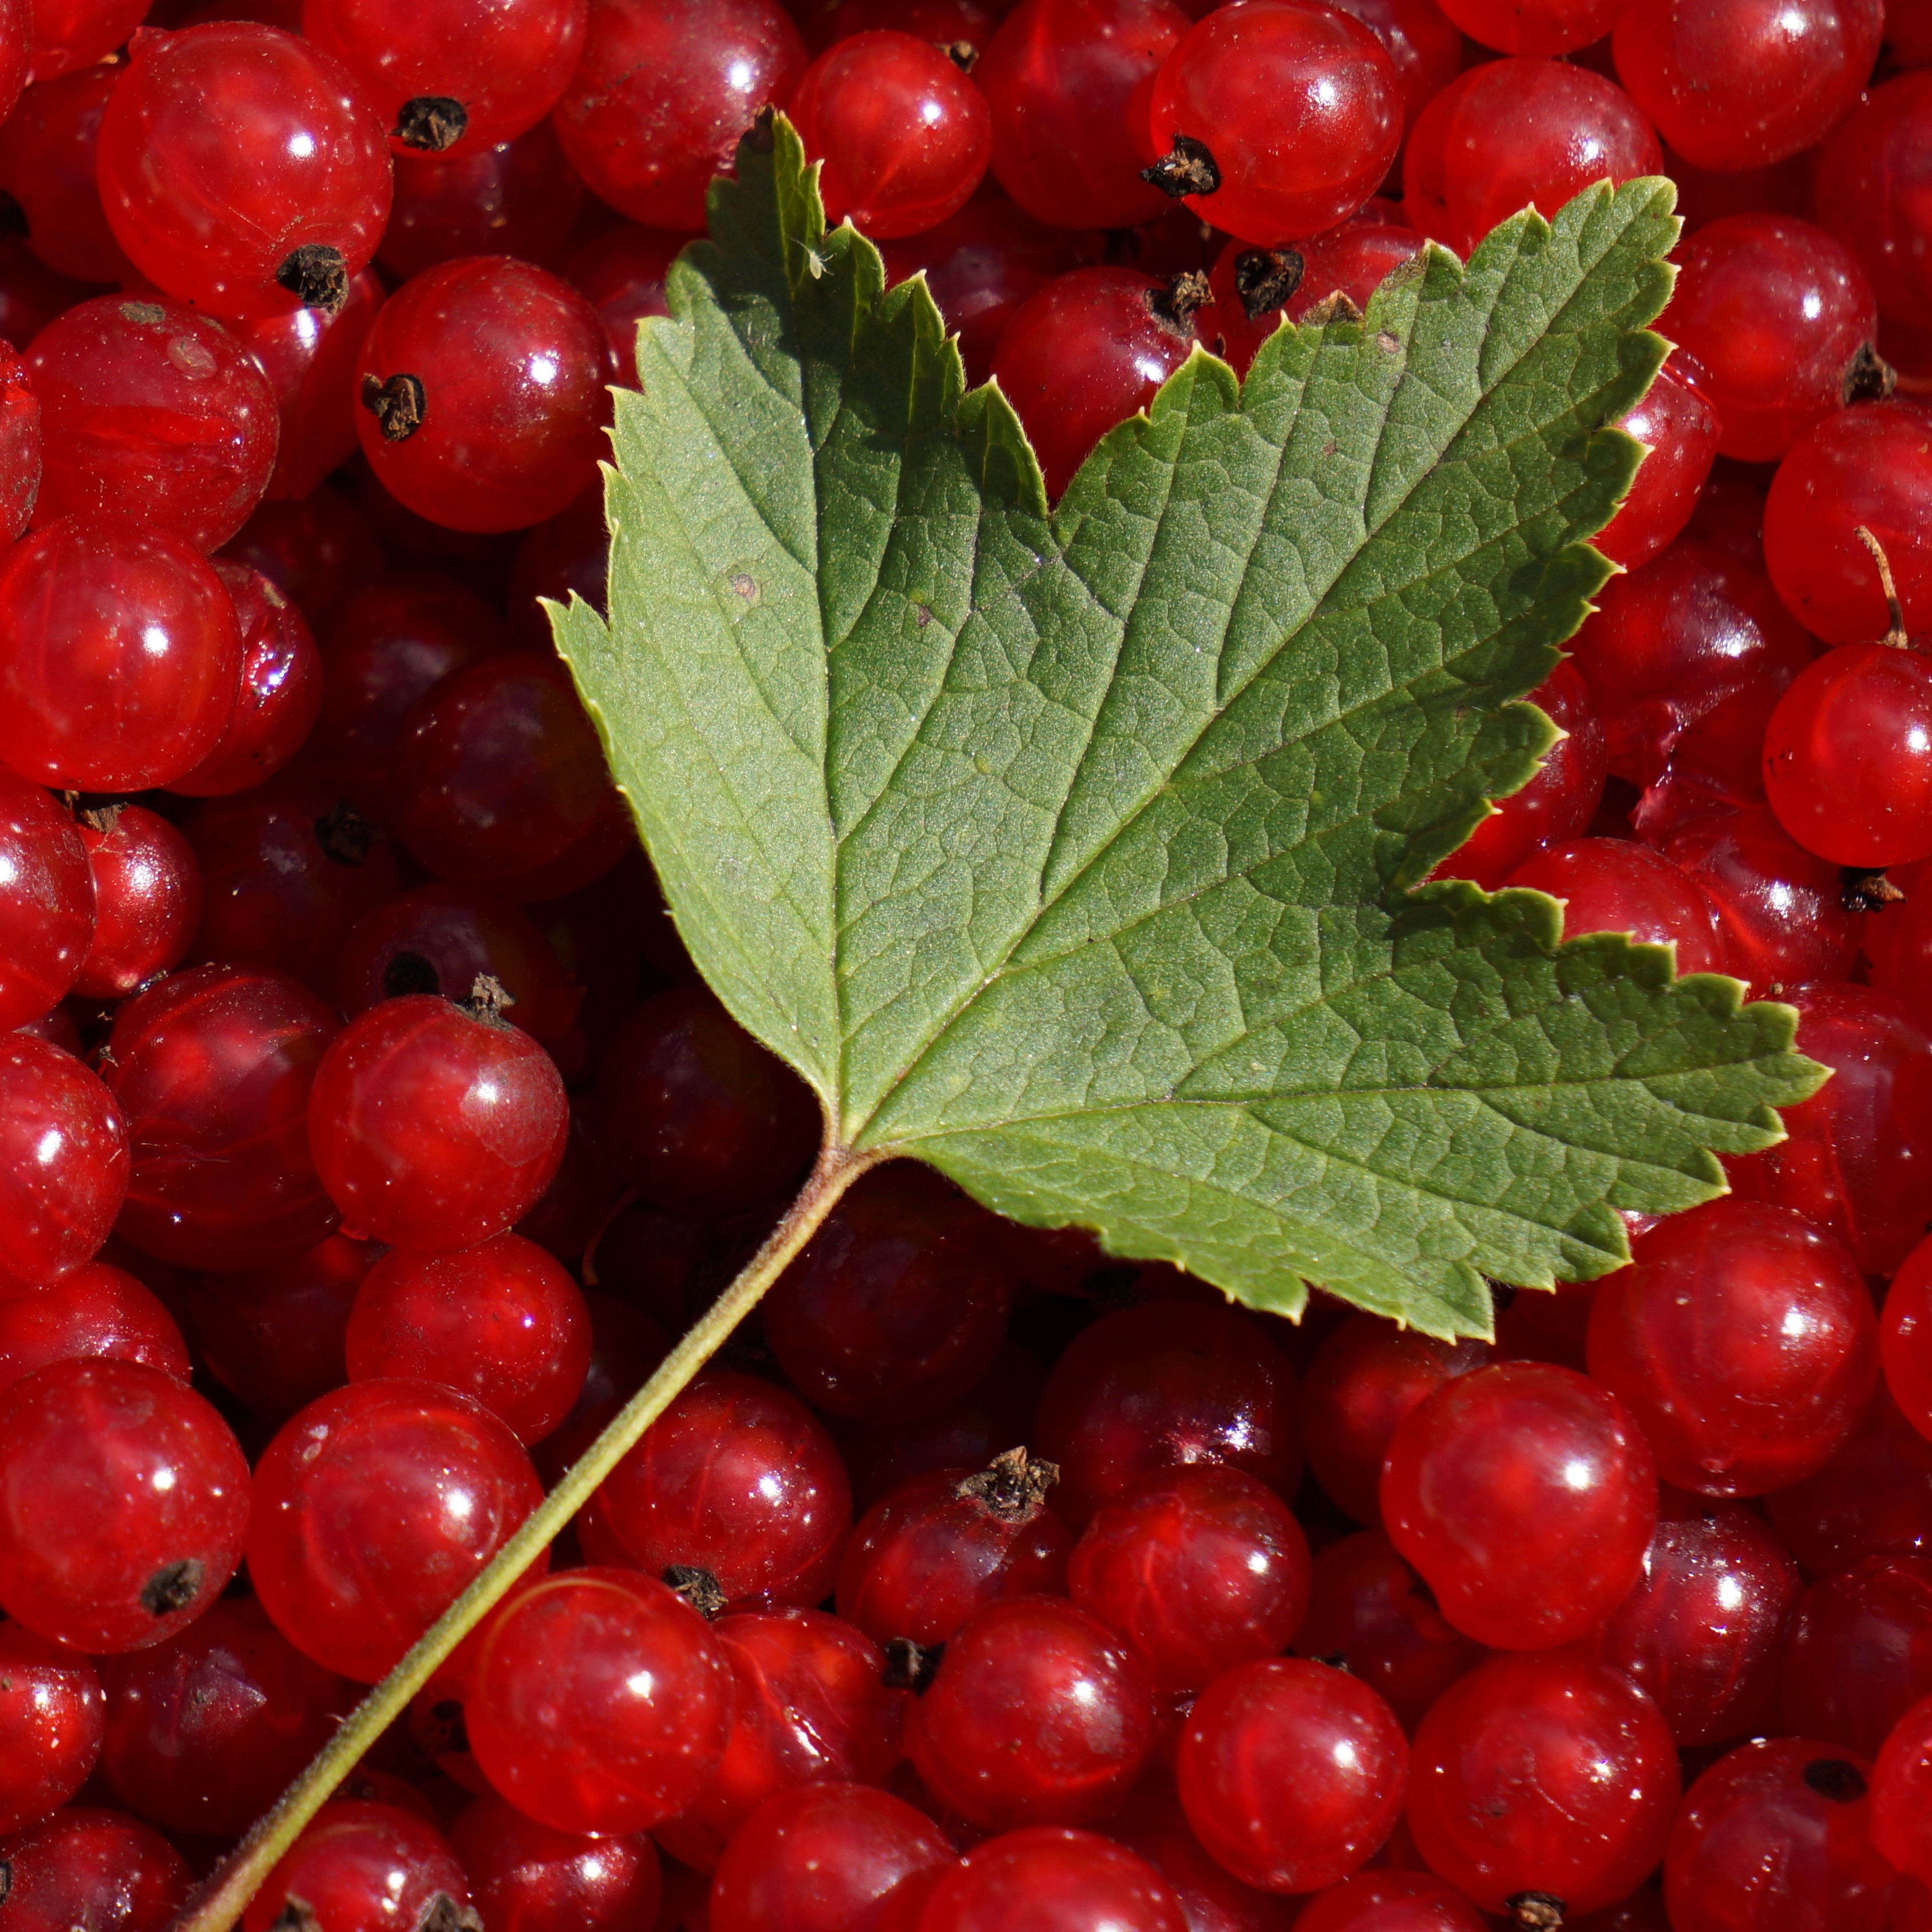
plant, fruit, berry, leaf, food, red, produce, cranberry, holly, shrub, flowering plant, currant, autumn harvest, lingonberry, land plant, frutti di bosco, zante currant, aquifoliaceae, aquifoliales, chinese hawthorn, schisandra, boysenberry, loganberry, berry garden